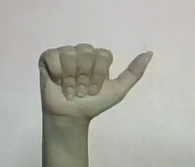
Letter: dhad